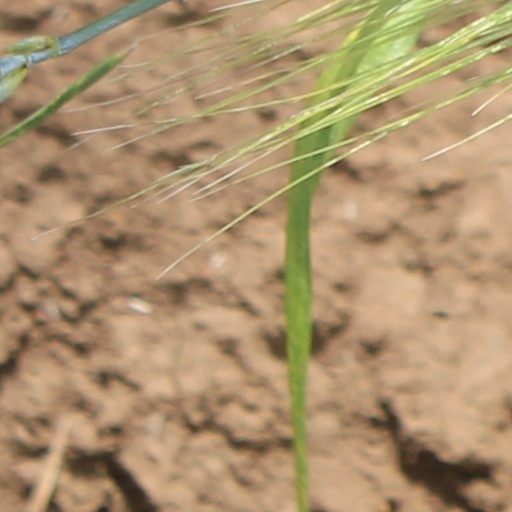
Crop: wheat